Christie Dawes

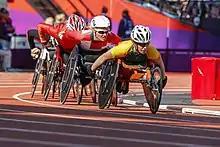
Dawes at the 2012 London Paralympics

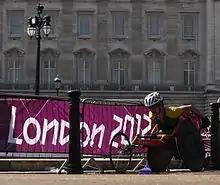
Dawes at the 2012 London Paralympics

After giving birth to her son in February 2011, she won three bronze medals at the 2011 National Titles in April. She then won a silver medal in the Chicago Marathon and came fourth in the New York City Marathon. At the 2012 London Paralympics, Dawes participated in the T54 class of the 800 m, 1500 m, 5000 m and marathon events.